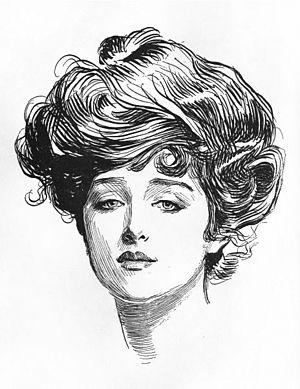
La Gibson Girl fut la personnification de l'idéal féminin américain, inventée par la plume satirique de l'illustrateur Charles Dana Gibson, et qu'il fit vivre pendant une période d'une vingtaine d'années couvrant la fin du XIXᵉ siècle et le début du XXᵉ siècle, aux États-Unis. Elle est considérée, avec la Christy Girl d'Howard Chandler Christy, comme l'un des ancêtres de la pin-up américaine.